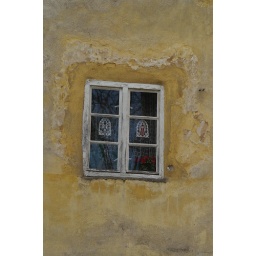
Religious stained glass adorn a window in venice italy